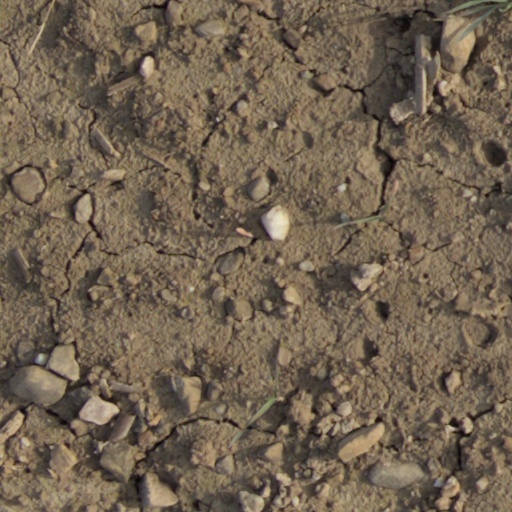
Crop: wheat